Carl Ferdinand von Stumm-Halberg

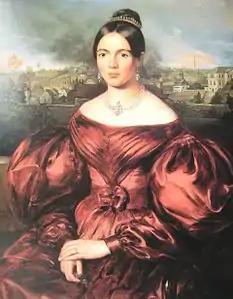
Portrait of his mother, Marie Louise Stumm, by Louis Krevel, 1835

Stumm was born on 30 March 1836 at his grandfather's palace on Ludwigsplatz, Saarbrücken in the Prussian Rhine Province. He was the eldest son of Marie Louise Böcking and Carl Friedrich Stumm (1798–1848), who killed himself during the economic crisis of the 1840s and who had run the family company as sole owner since the 1835 death of his grandfather, Friedrich Philipp Stumm. His younger brothers were diplomat Ferdinand Eduard Stumm (ennobled as Baron von Stumm in 1888) and Hugo Rudolf Stumm (ennobled as Baron von Stumm-Ramholz in 1888).